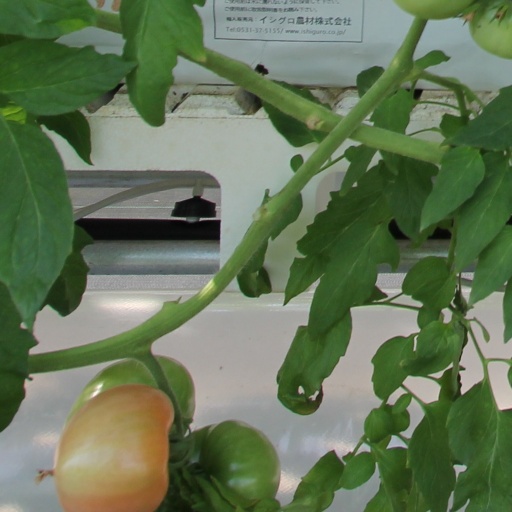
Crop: tomato